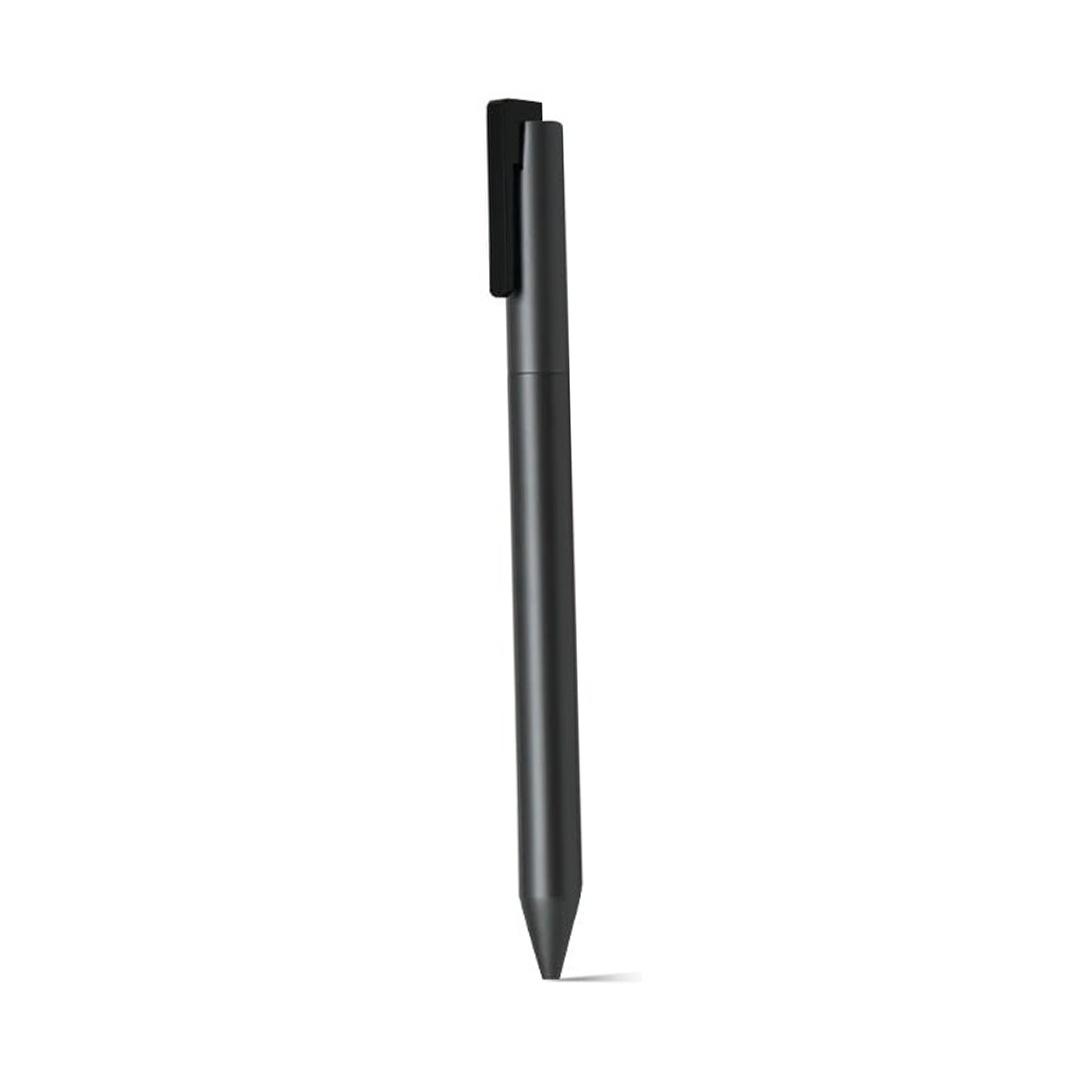
Kaco Pure Metal 0.5mm Gel Pen
Made of anodized aluminum, it feels heavy and has a steady look. The metal pen clip is sturdy and durable, with a good texture, showing an extraordinary style in simplicity. High-quality ink, smooth writing, dark ink color, not easy to swim. Rotate the pen to open and close, neat and convenient, showing style, suitable for many occasions.
Brand: Kaco
Category: Office Supplies > Office Instruments > Writing & Drawing Instruments > Pens & Pencils > Pens > Gel Pens